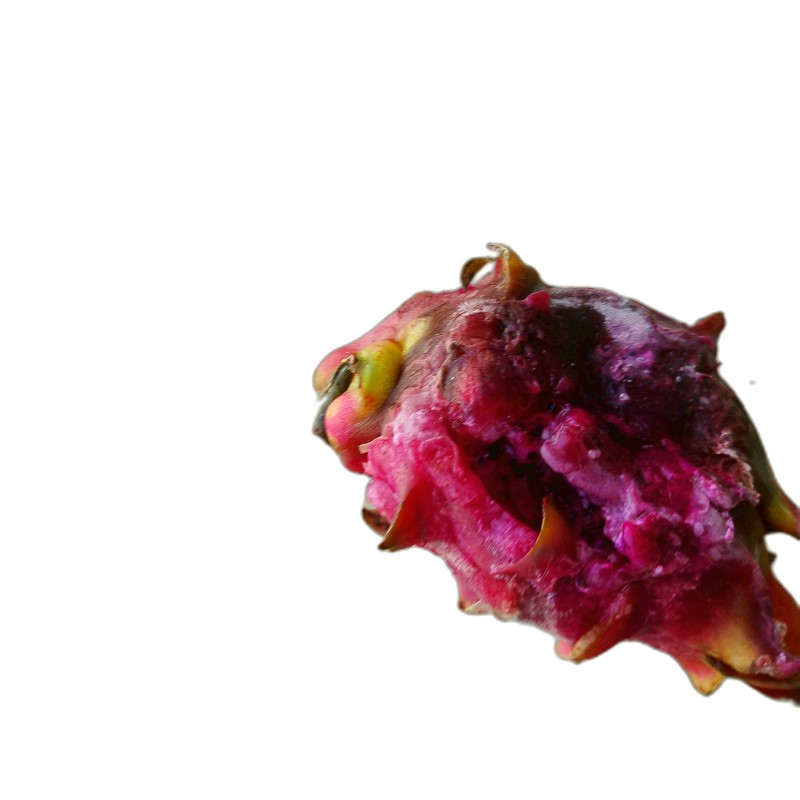
Label: Defect Dragon Fruit